Neafie & Levy

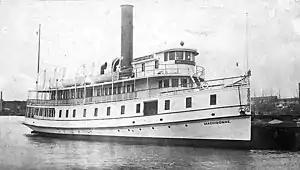
Neafie & Levy's 1907 ferry , seen here in its heyday, is still operational today

Amongst the more notable vessels built by the company were the US Navy's first submarine, in 1862, and the Navy's first destroyer, , in 1902. Several of its vessels, such as the tugboats and and the ferry , are still operational today more than a hundred years after first entering service. In all, the company built more than 300 ships and 1,100 marine steam engines during the course of its 63-year history, in addition to its non-marine manufactures, which included refrigeration and sugar refining equipment.